Ski flying

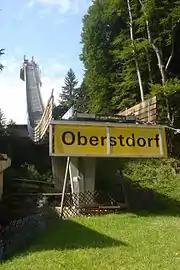
The inrun and table at "Heini-Klopfer-Skiflugschanze" in Oberstdorf, 2008

The world record stayed in Planica for four years, during which the K-point at "Velikanka bratov Gorišek" was upgraded to 165 m in time for the inaugural Ski Flying World Championships in 1972, which eventually superseded International Ski Flying Week. This new event was sanctioned a year earlier by the FIS at their 28th International Ski Congress in Opatija, Croatia (then a part of Yugoslavia). Much like in 1938 when the discipline received official recognition from the FIS, another milestone had been reached as ski flying was now granted its own world championship-level event on par with the Ski Jumping World Championships, having spent almost four decades as a mere 'special attraction' alongside its older and more prestigious sibling.